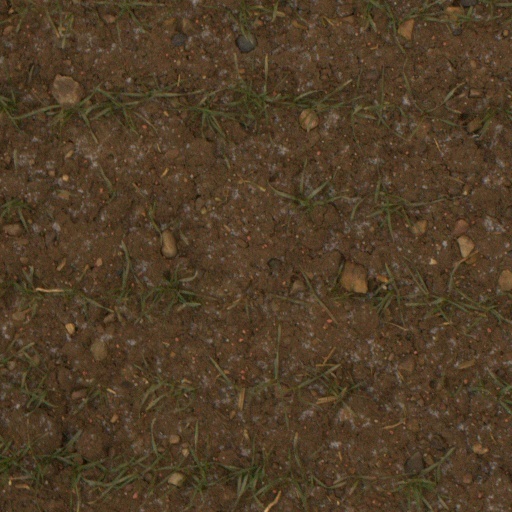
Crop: wheat